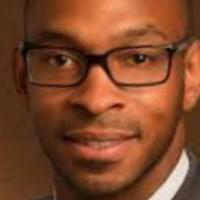
Age group: age 21-30